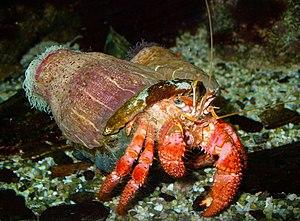
Dardanus calidus,un gros bernard l'ermite rouge de la famille des Diogenidae, portant Calliactis parasitica (famille des Hormathiidae), l'anémone de mer souvent associée aux bernards l'ermite.
La super-famille des Paguroidea regroupe des crustacés décapodes dont les plus connus sont les pagures qui ont besoin d'une protection externe pour protéger leur abdomen, mais cette super-famille compte d'autres espèces portant des noms vernaculaires différents : les crabes de cocotier et les crabes royaux.
Les Pleocyemata sont un sous-ordre de crustacés décapodes.
Dardanus est un genre de crustacés décapodes de la famille des Diogenidae.